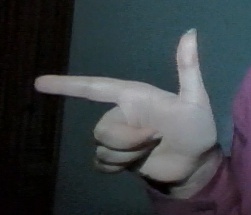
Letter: yaa